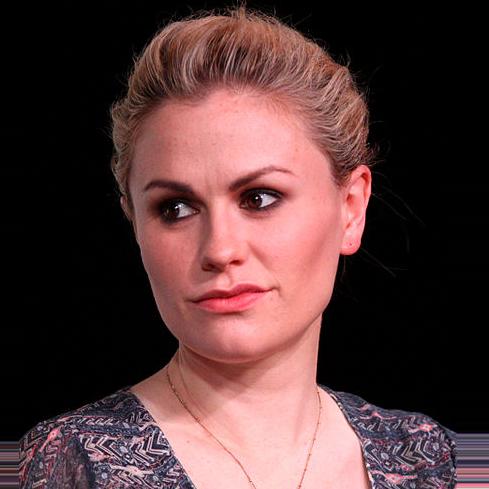
Age: 29